Iranian Law and Legal Research Institute

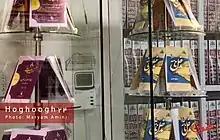
Entrances prepared by the Iranian Law and Legal Research Institute

Another activity of this research institute is the compilation of legal encyclopedias for 66 legal specialties. A feasible study and needs assessment was carried out first for this purpose. The research then started with the assumption that "every area of study with a history of the definition of more than ÷0 specific subjects in special works will require that a specialist encyclopedia is developed as an independent area of law research." This study resulted in the identification of more than 110,000 entries in the field of different legal studies. The result was that 63 volumes would then be arranged for entry into each of the legal areas. law of disciplines such as water law, electricity law, green energy legislation, cultural heritage legislation, tourism and road law, the national law of the case history, nutrition legislation and agricultural law have also emerged. as a consequence of this investigation. The Iranian Institute of Law and Legal Research. initially established and developed encyclopedia writing. Encyclopedia writing studies are covered by 66 subjects covering core law, media, journalists, national law, special contracts, civil law and criminal law.